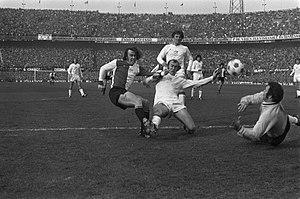
Match de football Feyenoord - Ajax (2-2) à Rotterdam, fr:Peter Ressel (à gauche) à la lutte avec fr:Horst Blankenburg
Peter Ressel, né le 4 décembre 1945 à Krommenie, est un joueur de football international néerlandais, qui évoluait comme ailier droit ou attaquant de pointe. Il a joué trois matches avec l'équipe nationale des Pays-Bas en 1974. Il a mis un terme à sa carrière de joueur en 1984, et est depuis devenu agent de joueurs. Il dirige la cellule de recrutement du Sporting d'Anderlecht de 2002 à 2004.